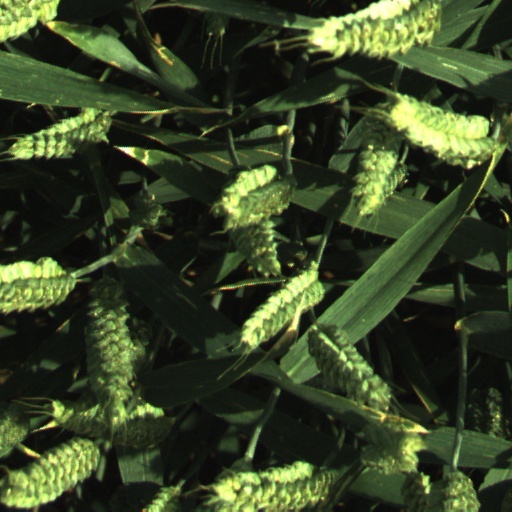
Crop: wheat